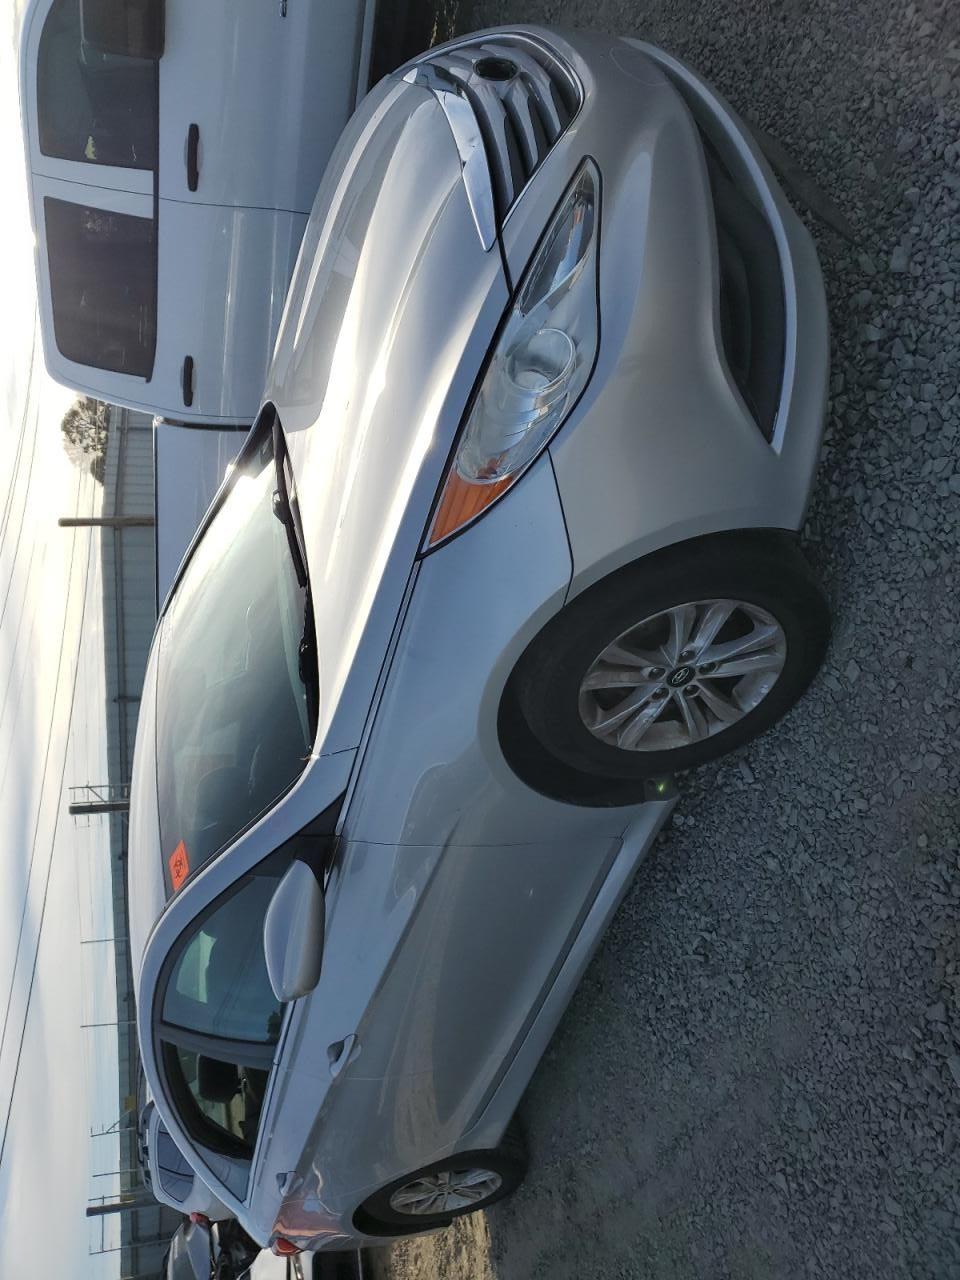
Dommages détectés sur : capot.
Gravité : mineur